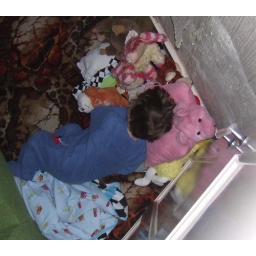
X asleep in the bed he made behind the door